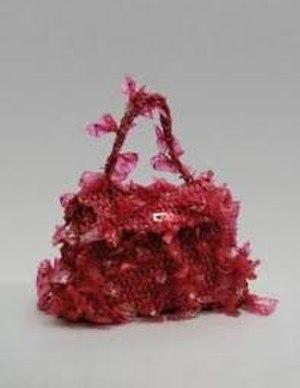
Sacs plastique tressés
Georges-Pascal Ricordeau est un peintre et sculpteur français.